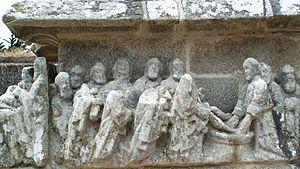
Le calvaire de Notre-Dame de Tronoën. XVe siècle.
Notre-Dame-de-Tronoën est une chapelle de pèlerinage du XVe siècle qui dépend de la commune de Saint-Jean-Trolimon, en Pays Bigouden. Elle est située dans la baie d'Audierne, qu'elle domine à 30 mètres de hauteur, à 5 kilomètres au nord de Saint-Guénolé et de Penmarc'h dans le Finistère sud. Elle est célèbre par son calvaire, le doyen des grands calvaires bretons.
Saint-Jean-Trolimon [sɛ̃ ʒɑ̃ tʁɔlimɔ̃] est une commune du département du Finistère, dans la région Bretagne, en France.